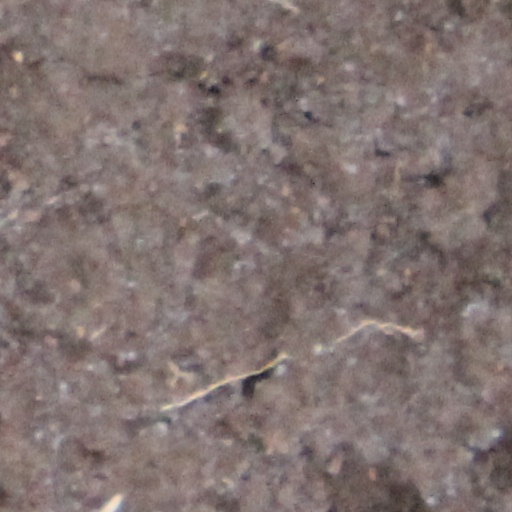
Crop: wheat